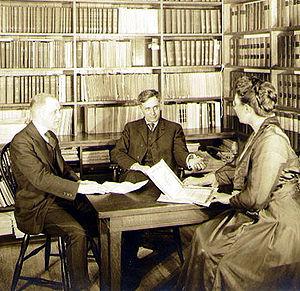
Louis Dembitz Brandeis est un avocat américain, membre de la Cour suprême des États-Unis ainsi qu'un important soutien au mouvement sioniste américain. Un des principaux conseillers économiques de Woodrow Wilson puis de Franklin Delano Roosevelt, il est un des symboles de l'ère progressiste et un des pionniers d'une concurrence régulée. Il a participé à la création de la Réserve fédérale des États-Unis et a apporté de nouvelles idées à la Federal Trade Commission. Il a introduit également le Brandeis Brief, qu'on pourrait aussi traduire comme l'« argumentation juridique à la Brandeis », dont la caractéristique est de ne pas s'appuyer seulement sur la théorie juridique pure mais de reposer également sur des analyses empiriques et sur des avis d'experts. C'est grâce à cette technique qu'il fit avancer la cause des salariés, participa à la création d'un salaire minimum et d'une limitation des heures de travail. Plus tard cette technique a servi à la lutte contre la ségrégation scolaire. Il a aussi beaucoup influé sur la façon d'aborder la liberté d'expression et le droit à la vie privée.